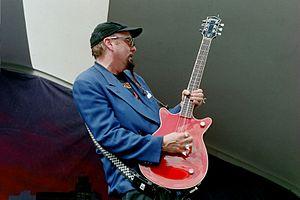
Cheap Trick est un groupe de rock américain, originaire de Rockford, dans l'Illinois. Il connait un succès important à la fin des années 1970, particulièrement au Japon et qui obtint son plus grand succès avec l’album live Cheap Trick at Budokan en 1979. Il est souvent décrit musicalement comme un mélange de mélodies pop influence Beatles et de guitares hard rock. Il est officiellement toujours en activité en 2008.
Sonic Highways est le huitième album studio du groupe américain de rock alternatif Foo Fighters, sorti le 10 novembre 2014 sur le label RCA Records.
Rick Nielsen est un guitariste américain, né le 22 décembre 1948 à Rockford, dans l'Illinois.